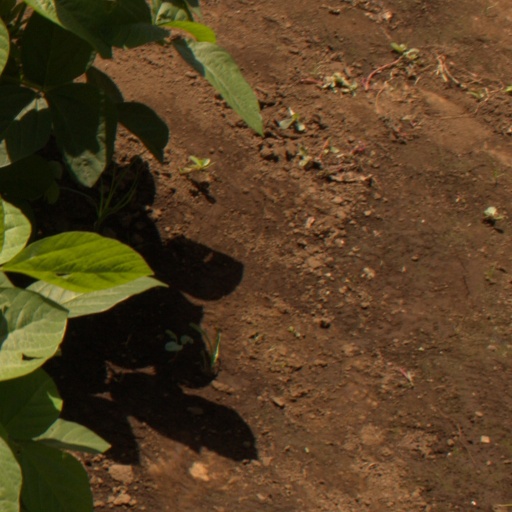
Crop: soybean